Jeson Patrombon

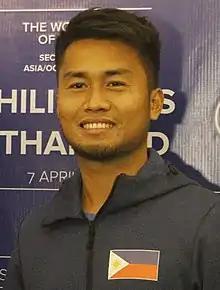
Patrombon in 2018

Jeson Patrombon (born March 27, 1993) is a Filipino tennis player.